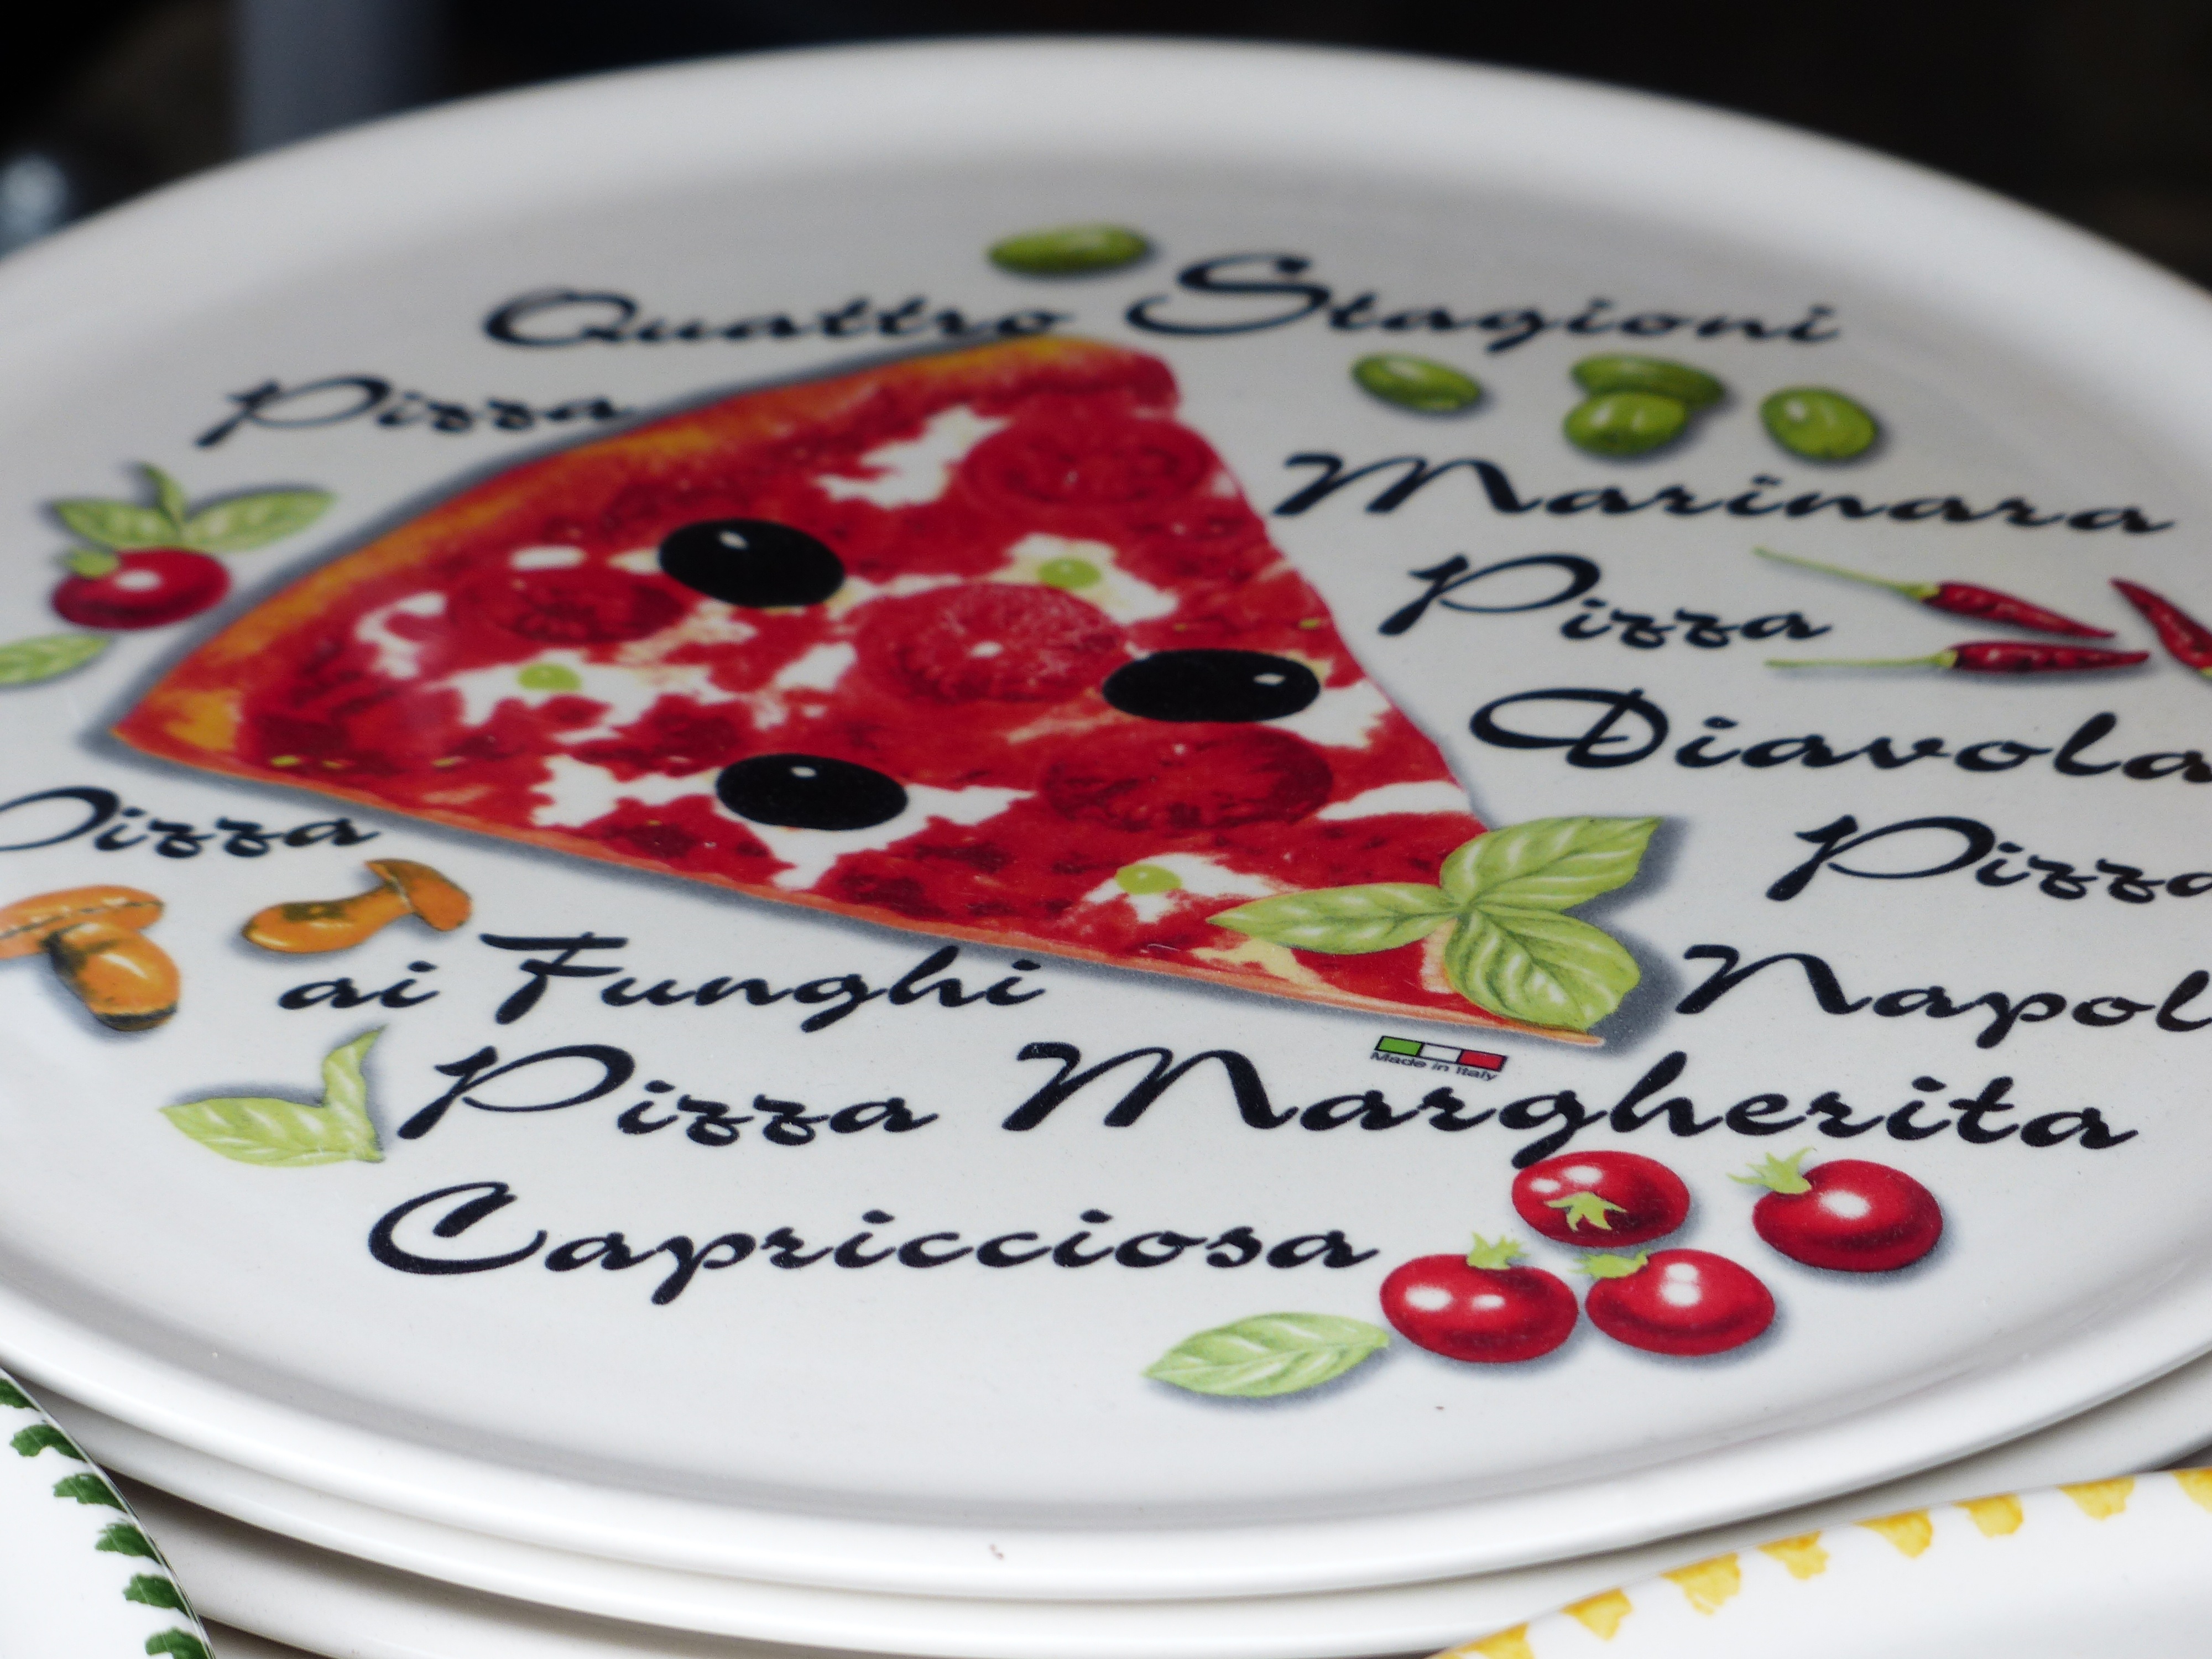
plant, fruit, dish, meal, food, produce, ceramic, plate, breakfast, pottery, dessert, cuisine, cake, strawberry, pizza, birthday cake, icing, porcelain, strawberries, italian, flavor, torte, cake decorating, pizza plate